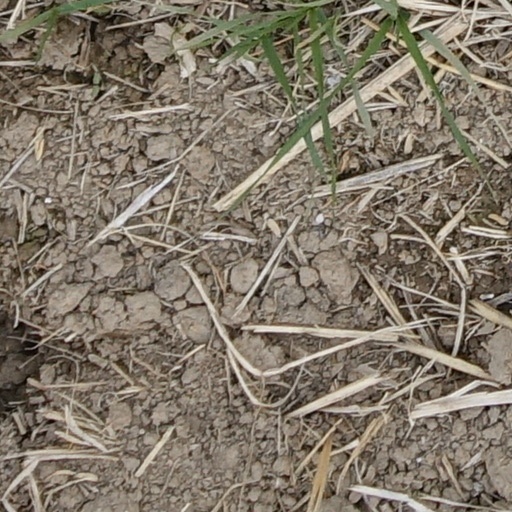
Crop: wheat